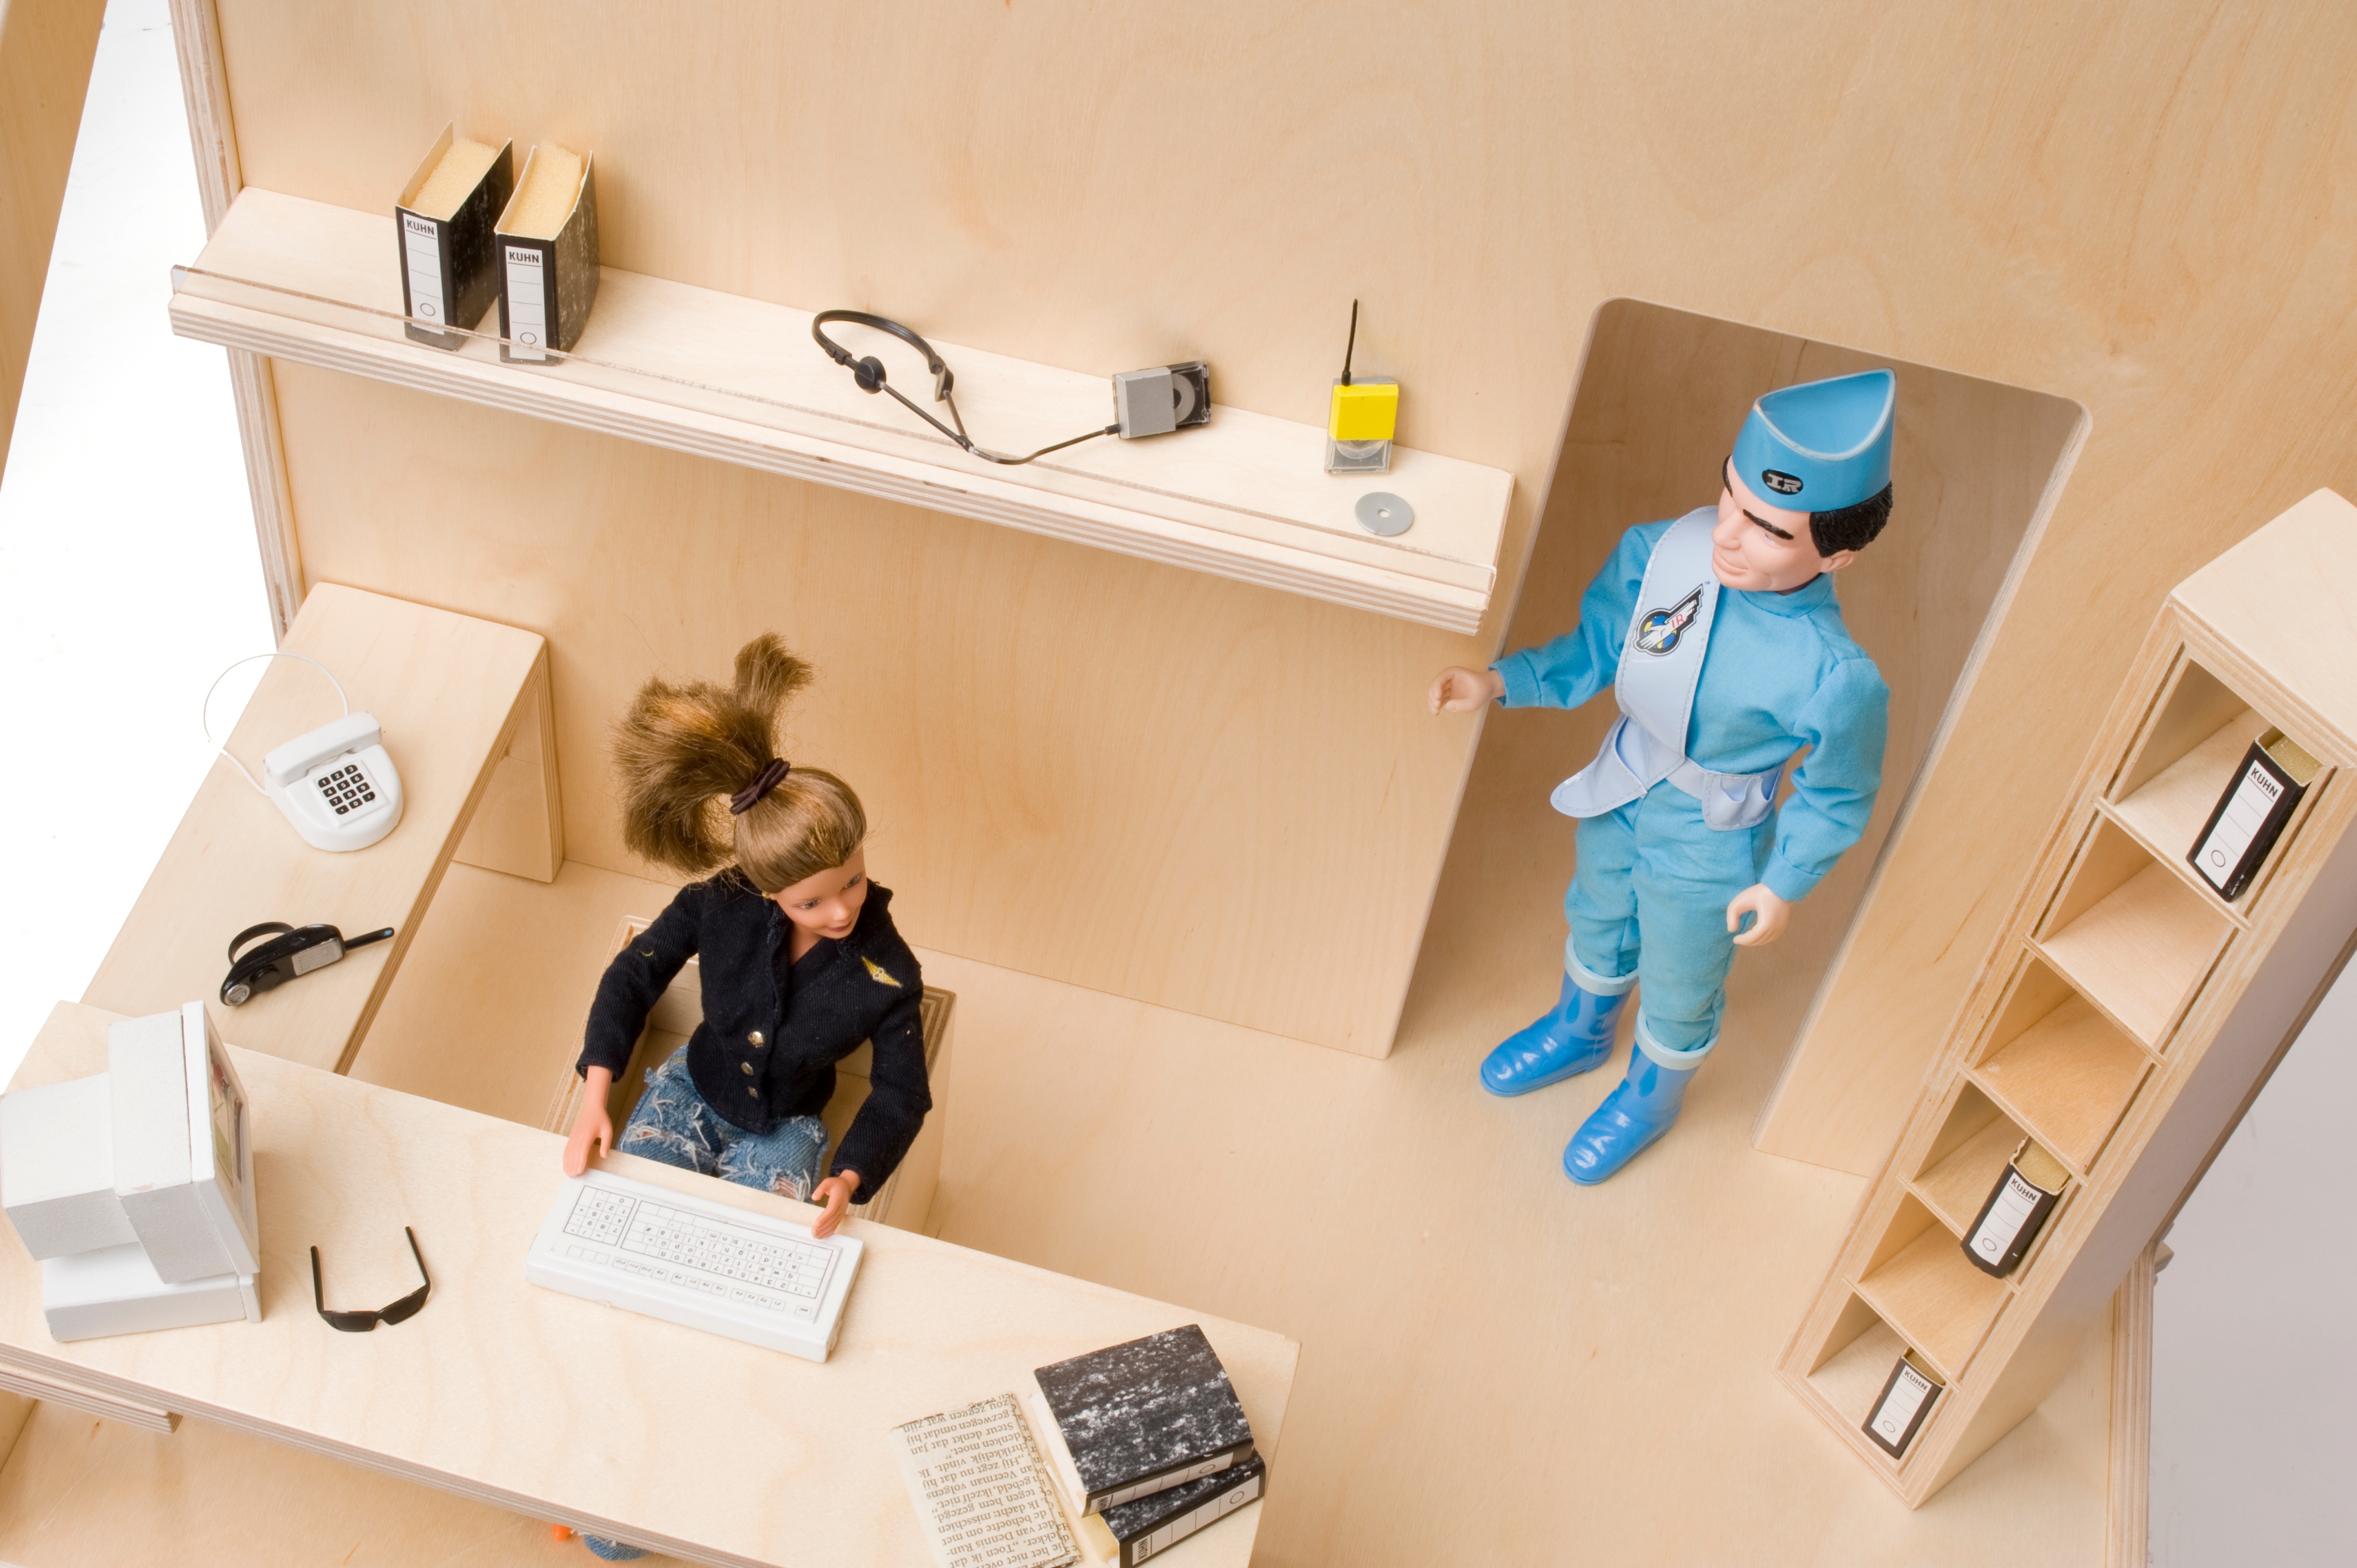
room, toy, design